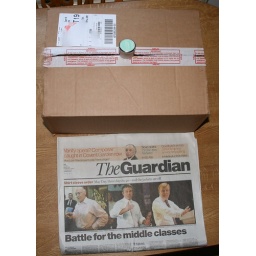
Comparison of box against candle and The Guardian